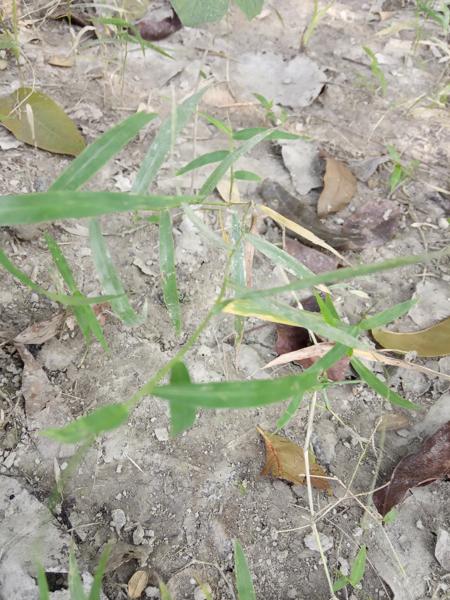
Weed species: Panicum repens